Frankie Allen

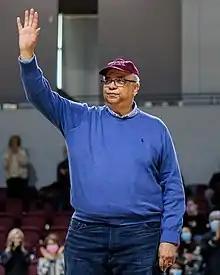

Frankie Allen (born April 7, 1949) is an American men's college basketball coach who most recently coached at Maryland Eastern Shore. He was also the head coach at Virginia Tech, and Howard, as well as an assistant at and UMBC. His greatest success was at Tennessee State where he won three Ohio Valley Conference titles and was the 1993 national Coach of the Year. Allen played collegiately under Charles Moir at Roanoke College, where he was the school's first African-American athlete. Allen would later coach at Virginia Tech as an assistant under Moir and then follow Moir as the head coach of the Hokies. In 2013, Allen was inducted into the Virginia Sports Hall of Fame.